History of professional soccer in Seattle

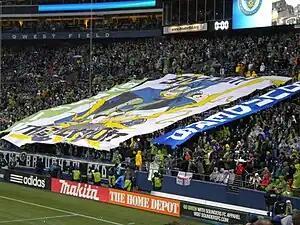
The Emerald City Supporters display their tifo before the first game of the 2010 MLS season at Qwest Field between Seattle Sounders FC and the Philadelphia Union.

During the Sounders FC first season in MLS, the club won their first ever U.S. Open Cup title, including any past Sounders franchise. The team was also the first club in modern Open Cup history to win the tournament after playing through a string of qualification propers to enter at the third round proper.